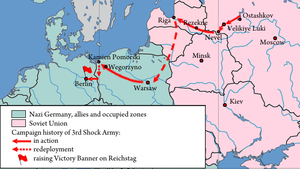
La 3ᵉ armée de choc est une unité de l'armée de terre soviétique qui a combattu durant la Grande Guerre patriotique.